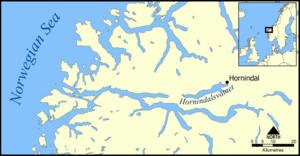
Hornindalsvatnet
Hornindalsvatnets placering mod øst i Nordfjord
Hornindalsvatnet er en sø i Stad og Volda kommuner i Vestland og Møre og Romsdal fylker i Norge. Med sin maksimale dybde på 514 m er den Europas dybeste sø.